Kalizma

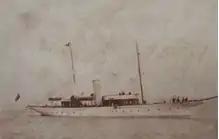
SY "Minona"

S/Y "Minona" (now "Kalizma") was commissioned and built in 1906 as a luxury private yacht for Robert Stewart, previous owner of Kirkliston Distillery and prominent Scottish estate owner. Steward was also noted in history as being Vice Commodore of the Royal Eastern Yacht Club. Built to the highest standards, the "Minona" was designed by G.L. Watson & Co. built by Ramage & Ferguson, Leith, Scotland.